Rùm

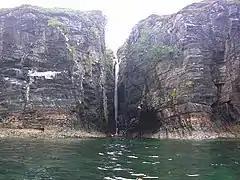
Coastal waterfall

Haswell-Smith (2004) suggests that "Rum" is "probably" pre-Celtic, but may be Old Norse "rõm-øy" for "wide island" or Gaelic "ì-dhruim" meaning "isle of the ridge". Ross (2007) notes that there is a written record of "Ruim" from 677 and suggests "spacious island" from the Gaelic "rùm". Mac an Tàilleir (2003) is unequivocal that Rùm is "a pre-Gaelic name and unclear". In light of this, Richard Coates has suggested that it may be worth looking for a Proto-Semitic source for the name. This is because the British Isles were likely repopulated from the Iberian Peninsula following the last Ice Age. He proposes a name based on the Proto-Semitic root "*rwm", a 'height-word' as seen in Ramat Gan in Israel and Ramallah, Palestine. Rum would therefore mean something like ‘(island of) height' or 'high island'.